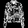
Label: Coat